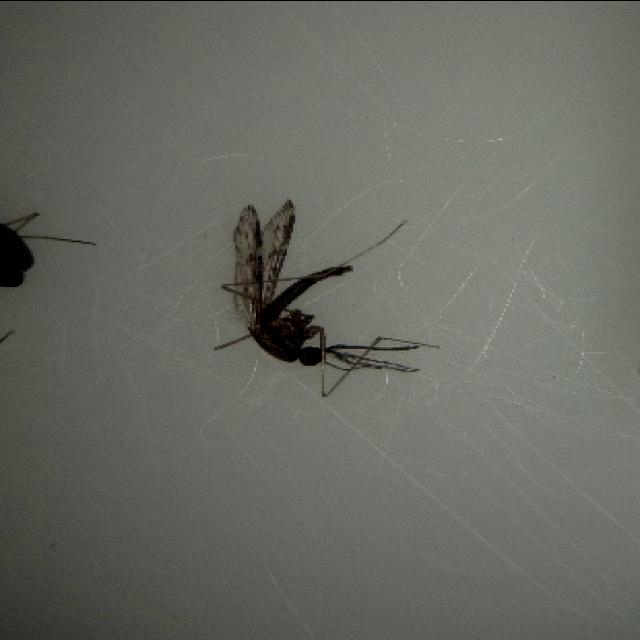
Species: anopheles_sinensis